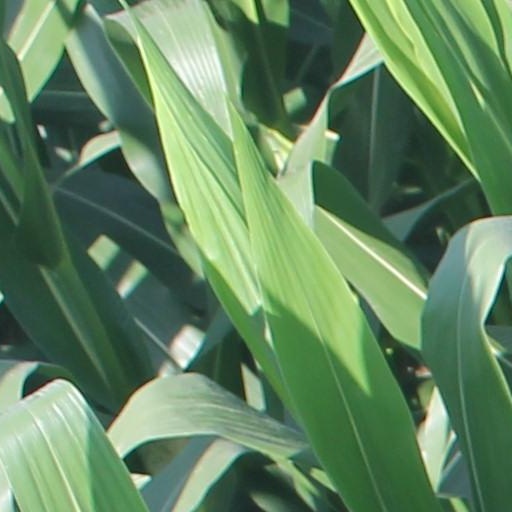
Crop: maize; corn